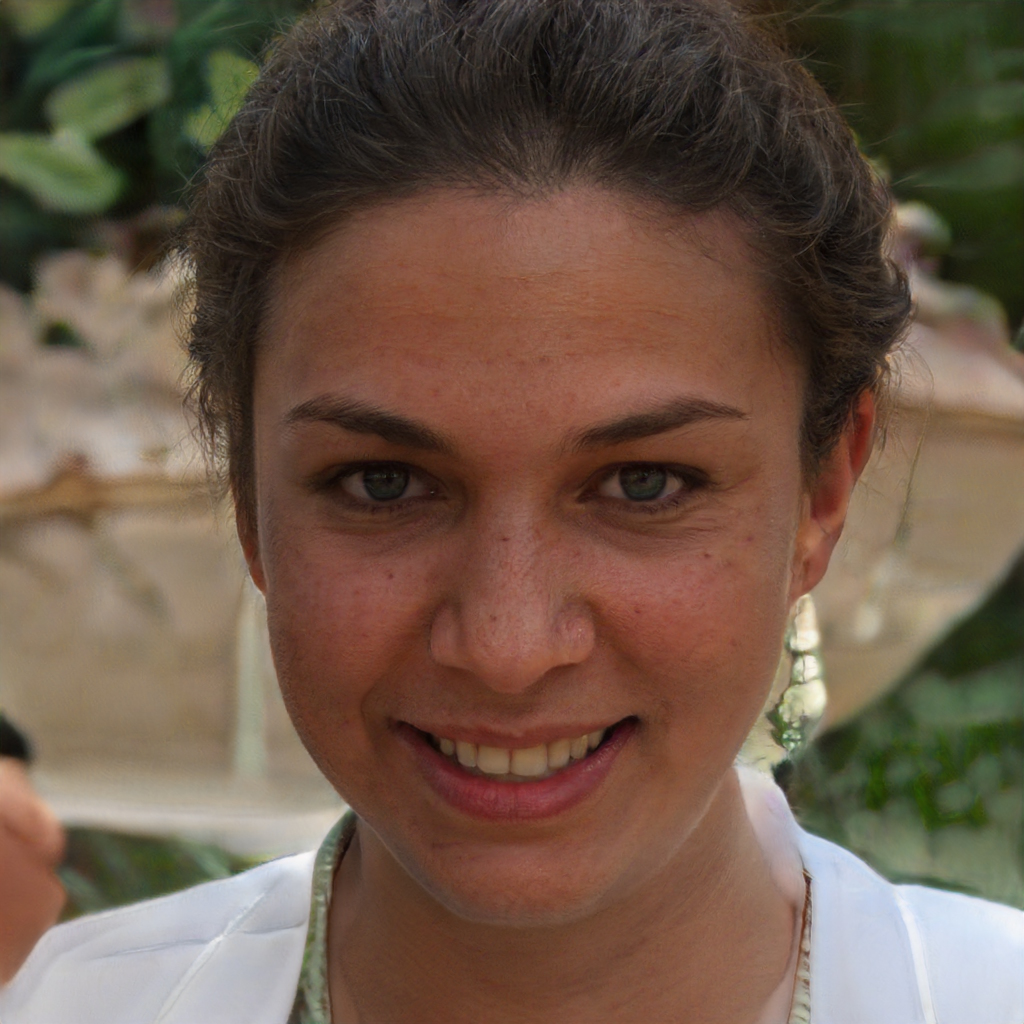
Label: Colored